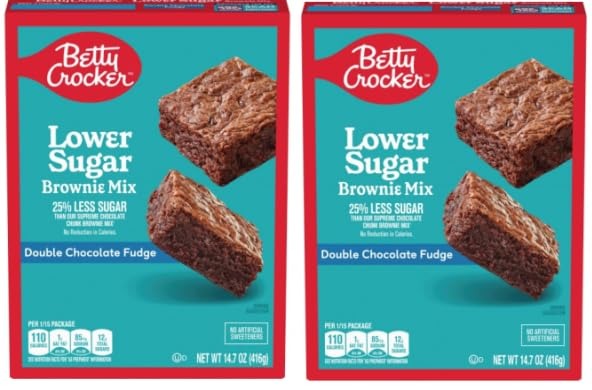
Item Name: Generic Pack Of 2 Lower Sugar Double Chocolate Fudge Brownie Mix, 14.7 OZ
Bullet Point: Lower Sugar Double Chocolate Fudge Brownie Mix, 14.7 OZ
Product Description: Lower Sugar Double Chocolate Fudge Brownie Mix, 14.7 OZ
Value: 29.4
Unit: Ounce

Price: 7.87